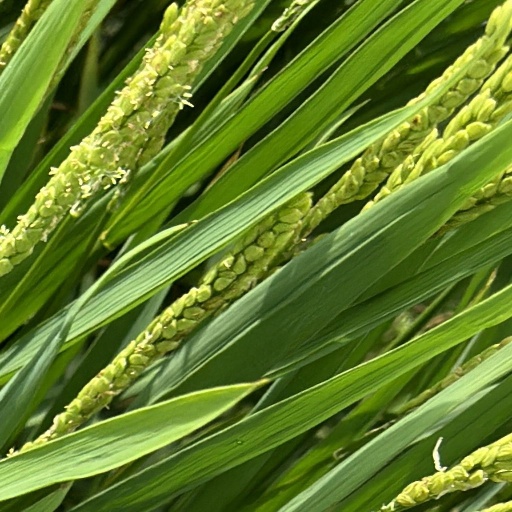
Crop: rice